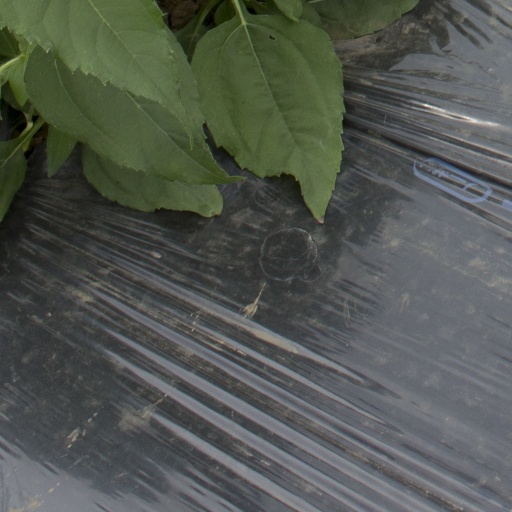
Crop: Jerusalem artichoke